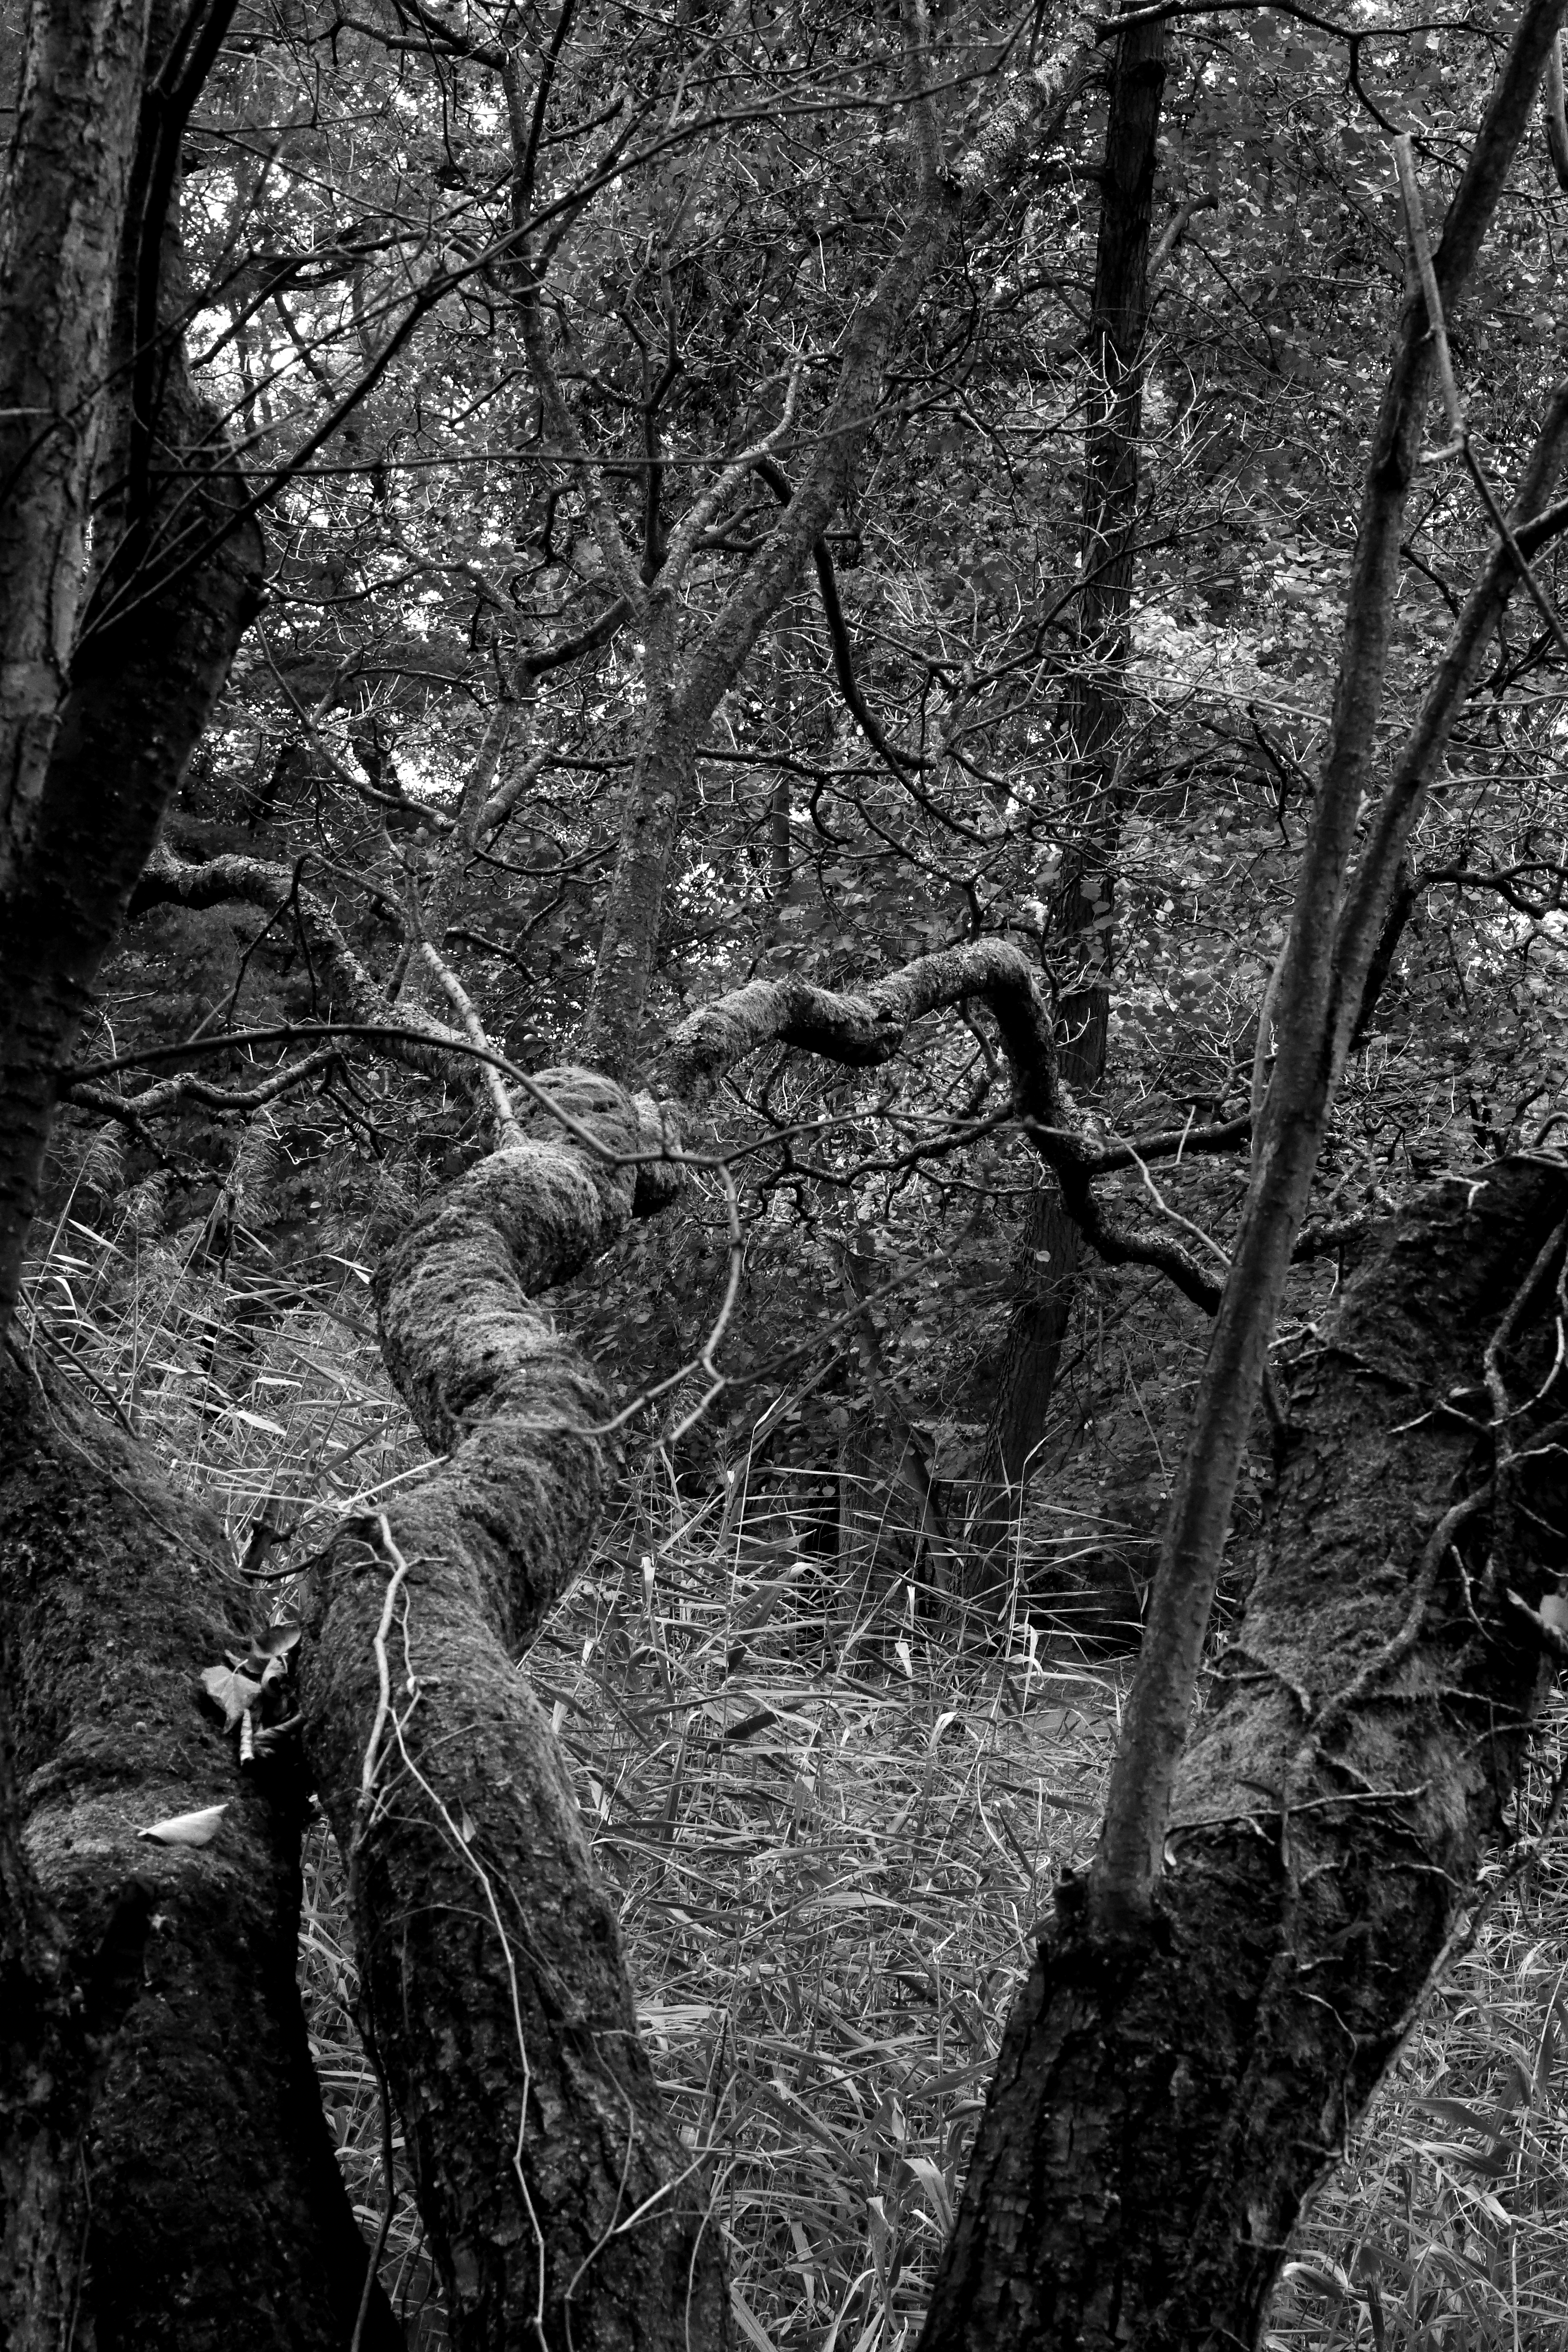
tree, nature, forest, branch, black and white, plant, wood, photography, leaf, trunk, autumn, park, darkness, black, monochrome, plants, leaves, bw, blackandwhite, blackwhite, germany, alemania, allemagne, sw, schwarzweiss, herbst, schwarzweis, woodland, pflanzen, baum, habitat, frankfurtmain, frankfurtammain, frankfurtam, frankfurtamain, germania, hesse, hassia, hessen, frankfurt, zweige, schwarzweissfotografie, schwarzweisfotografie, ast, bl tter, b ume, geb sch, ge st, monochrome photography, natural environment, woody plant